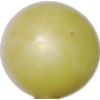
Label: Grape White 2